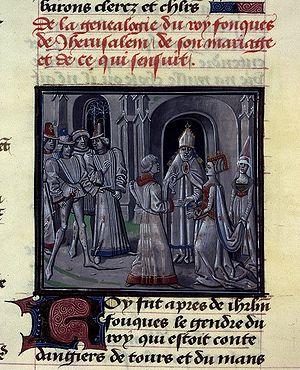
Les Jürchen achèvent la conquête du nord de la Chine puis franchissent le Yangzi Jiang en deux endroits jusqu’au Jiangxi et à Hangzhou.